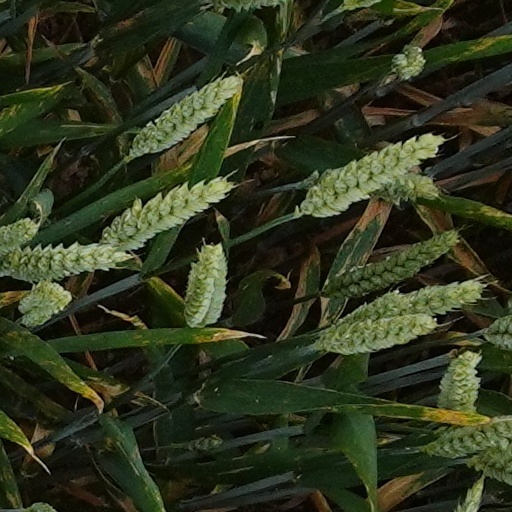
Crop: wheat